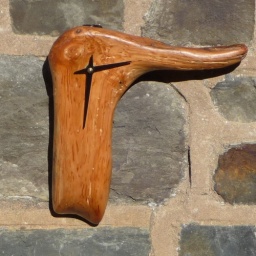
This clock started off as a piece of driftwood found on Llanrhystud beach near Aberystwyth, Wales.